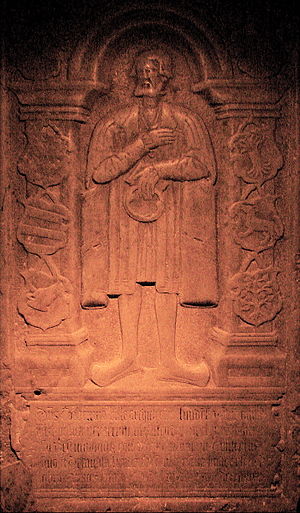
Torbern Bille (ærkebiskop)
Torbern Billes gravsten
Torbern Bille, død 1552, var ærkebiskop i Lund 1532-1536. Hans fader var Steen Bille, landsdommer i Skåne og medlem af rigsrådet; hans moder var en Rønnov.